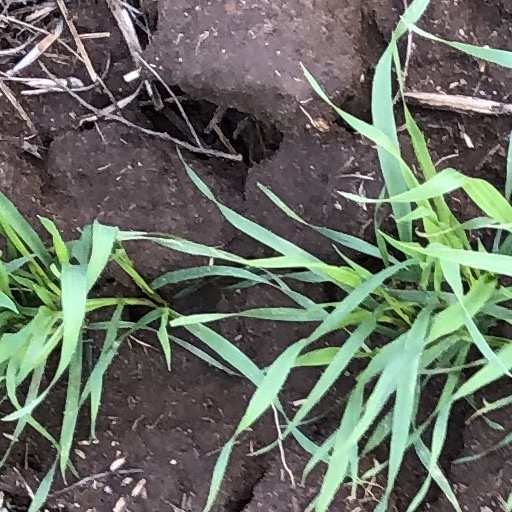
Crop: wheat